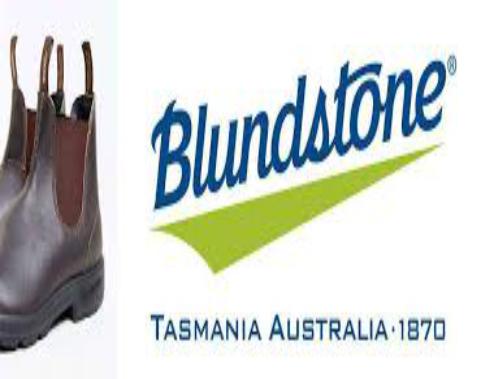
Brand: Blundstone
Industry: Clothes